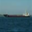
Label: ship